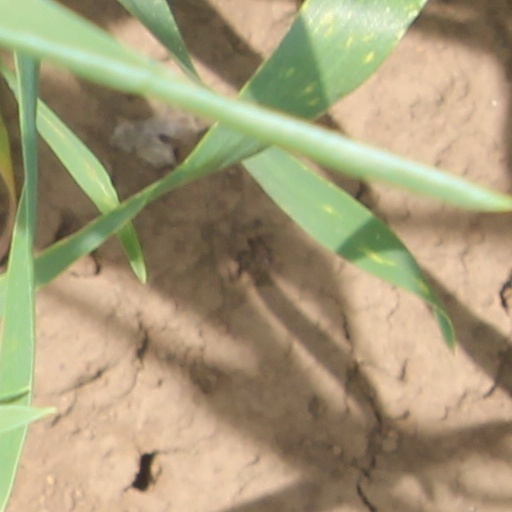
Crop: wheat